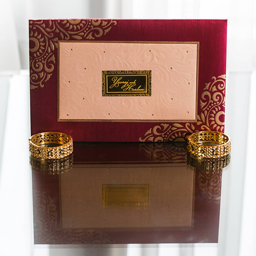
gold bracelets create a feeling of luxury and royalty .